Question: Please indicate a possible affordance area of the skateboard that can be used for carrying
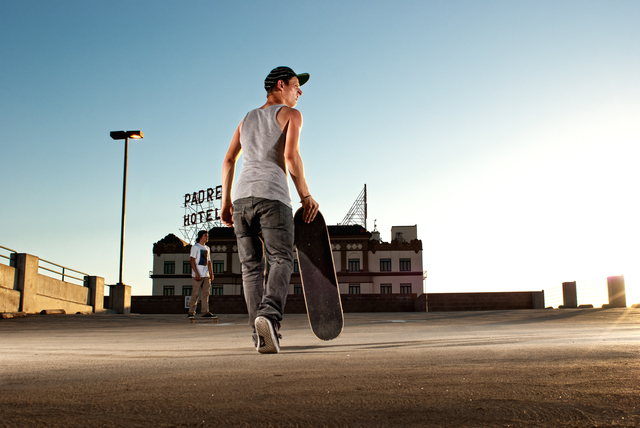
Answer: [289.5, 203, 342.5, 336]